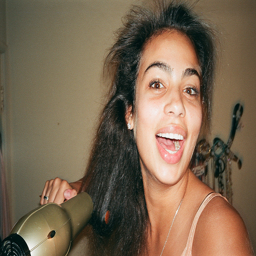
A pretty young lady using a blow dryer on her hair.
A girl smiles while blow drying her hair.
a woman is blow drying her hair in the bathroom
a woman is blow drying her hair
Woman using a hairdryer on her hair inside her room.